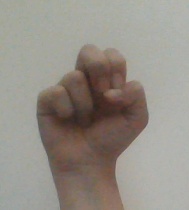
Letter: gaaf